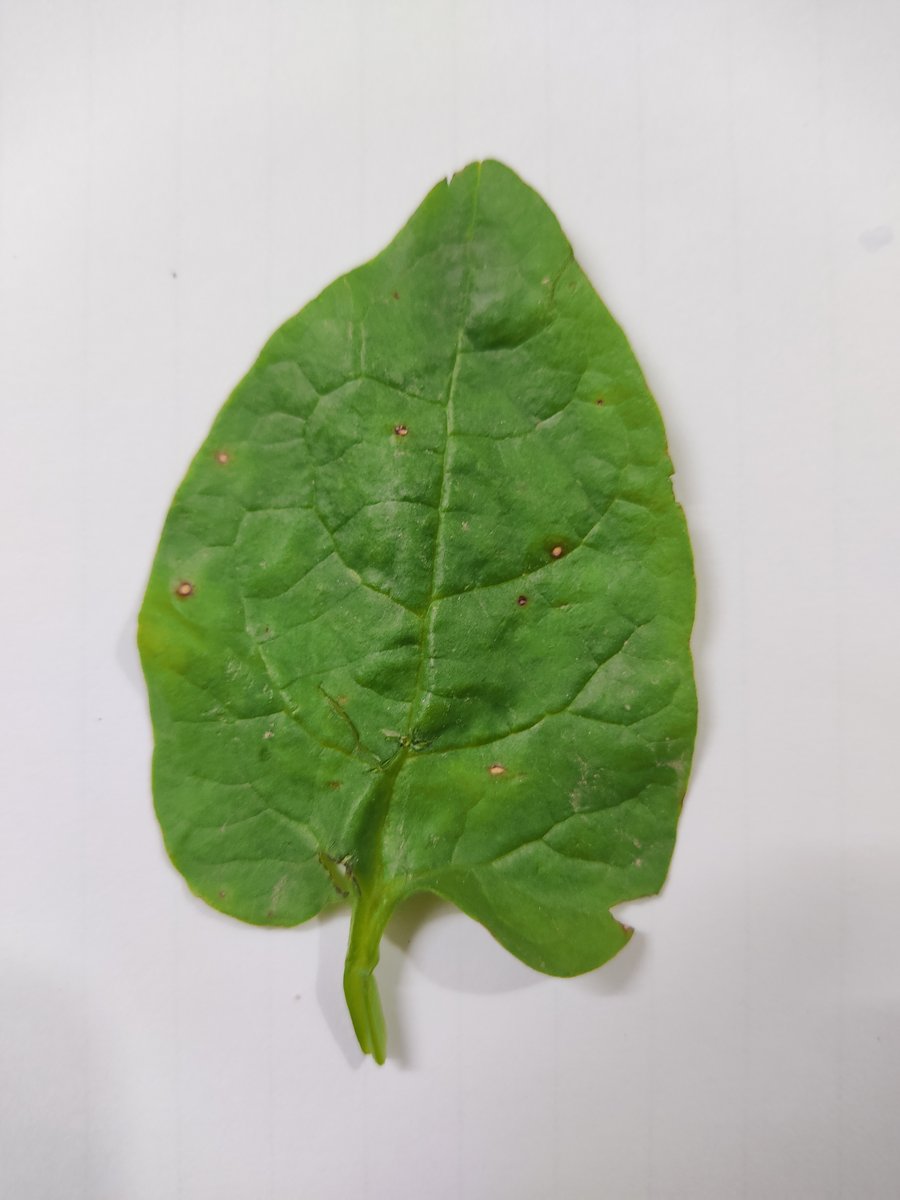
Label: Bacterial-Spot